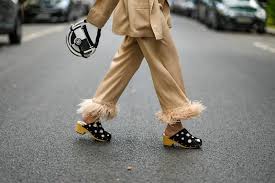
Label: Clog